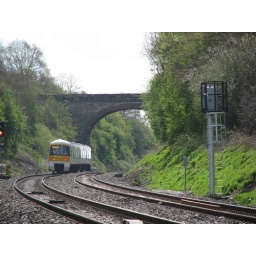
This is a pleasant scene, a train heading south to Marylebone passing under the road bridge near Hatton Country World.